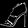
Label: Sandal